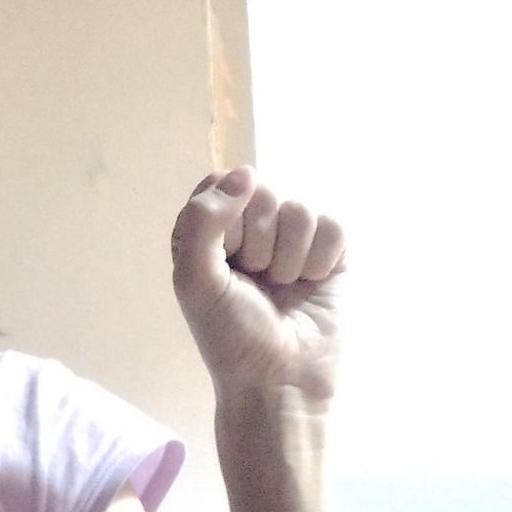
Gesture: fist